Group B

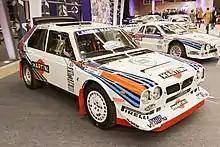
Lancia Delta S4

Disaster struck again in early May at the Tour de Corse. Lancia's Toivonen was the championship favorite, and once the rally got underway, he was the pace setter. Seven kilometers into the 18th stage, Toivonen's S4 flew off the unguarded edge of a tightening left-hand bend and plunged down a steep wooded hillside. The car landed upside down with its fuel tanks ruptured by the impact. The combination of a red-hot turbocharger, Kevlar bodywork, and leaking fuel ignited the car and set fire to the dry undergrowth. Toivonen and co-driver Sergio Cresto died in their seats. With no witnesses to the accident, it was impossible to determine what caused the crash other than that Toivonen had left the road at high speed. Some cite Toivonen's ill health at the time (he reportedly was suffering from the flu); others suggest mechanical failure or simply the difficulty of driving the car (although Toivonen, like Vatanen, had a career full of crashing out while leading rallies). Up until that stage he was leading the rally by a large margin, with no other driver challenging him.